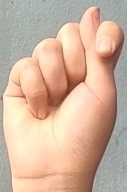
ASL sign: T